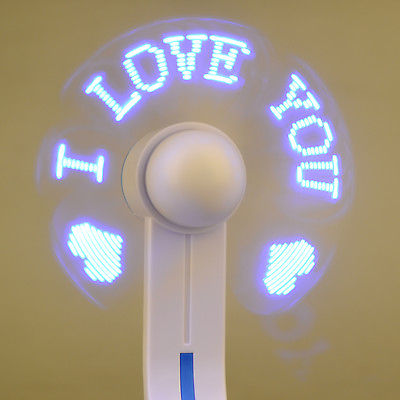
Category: fan